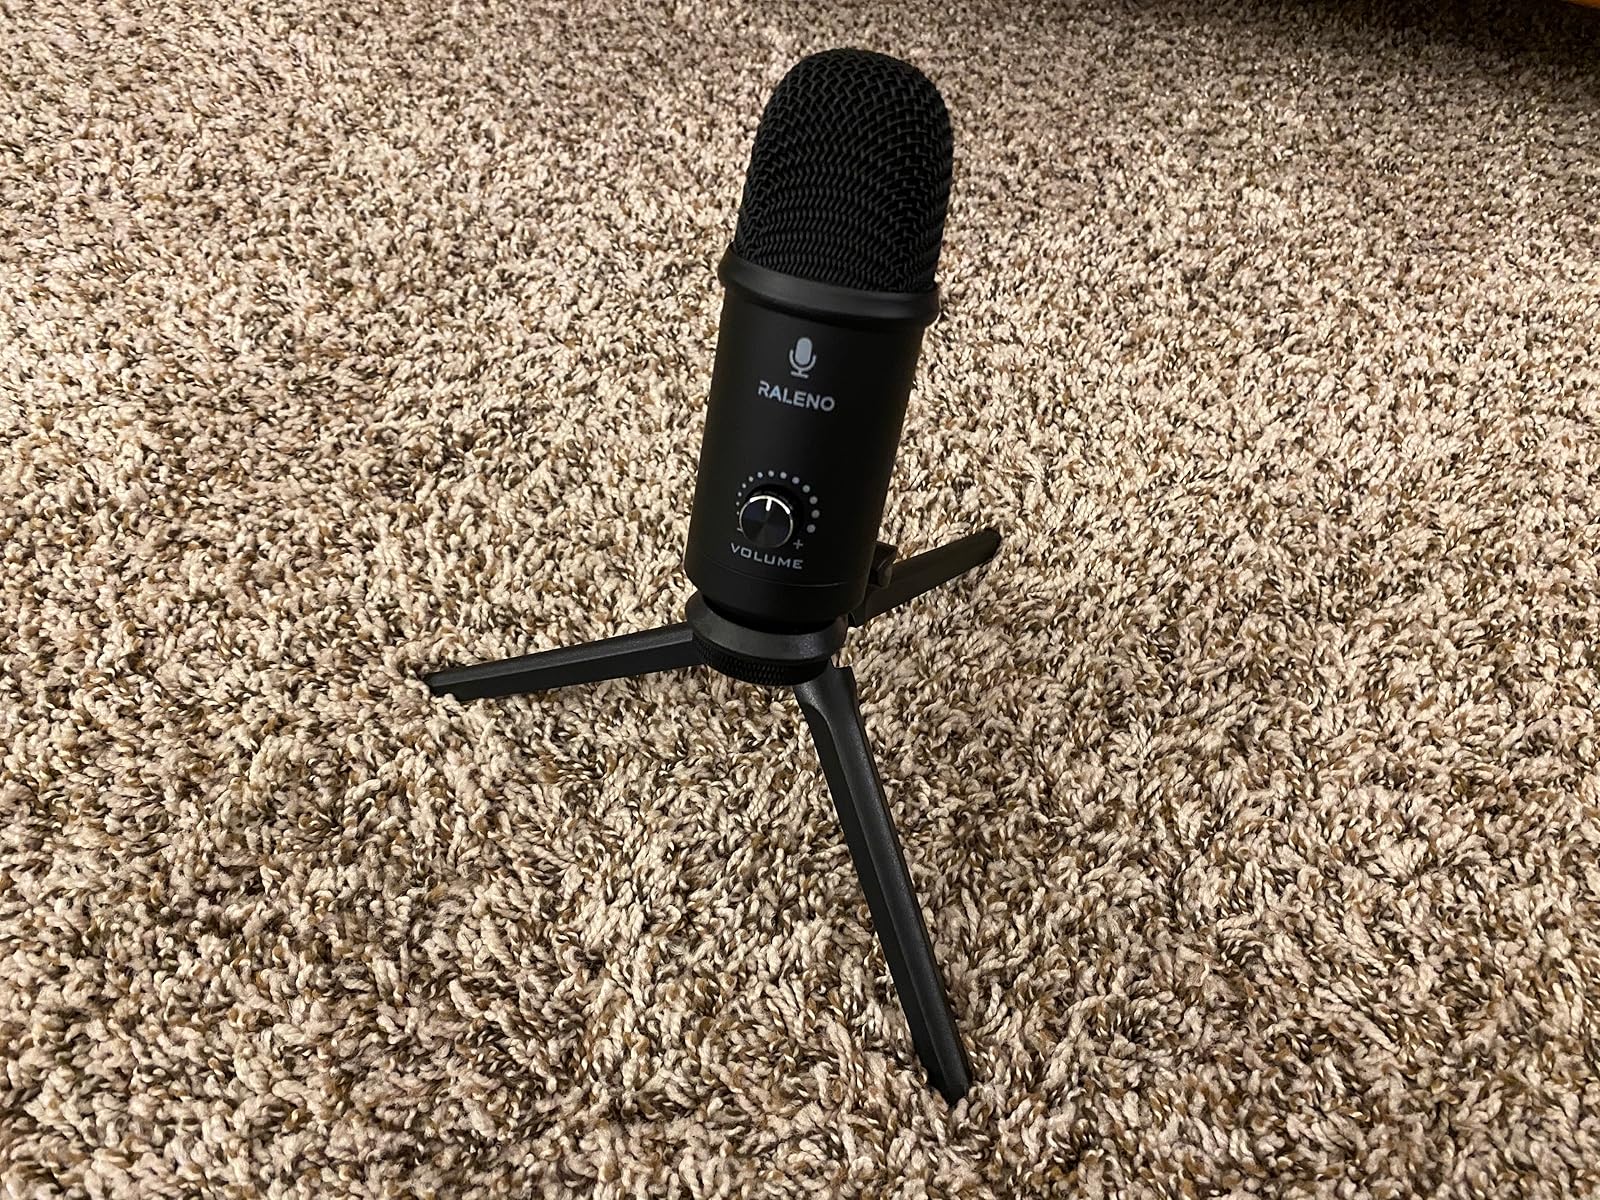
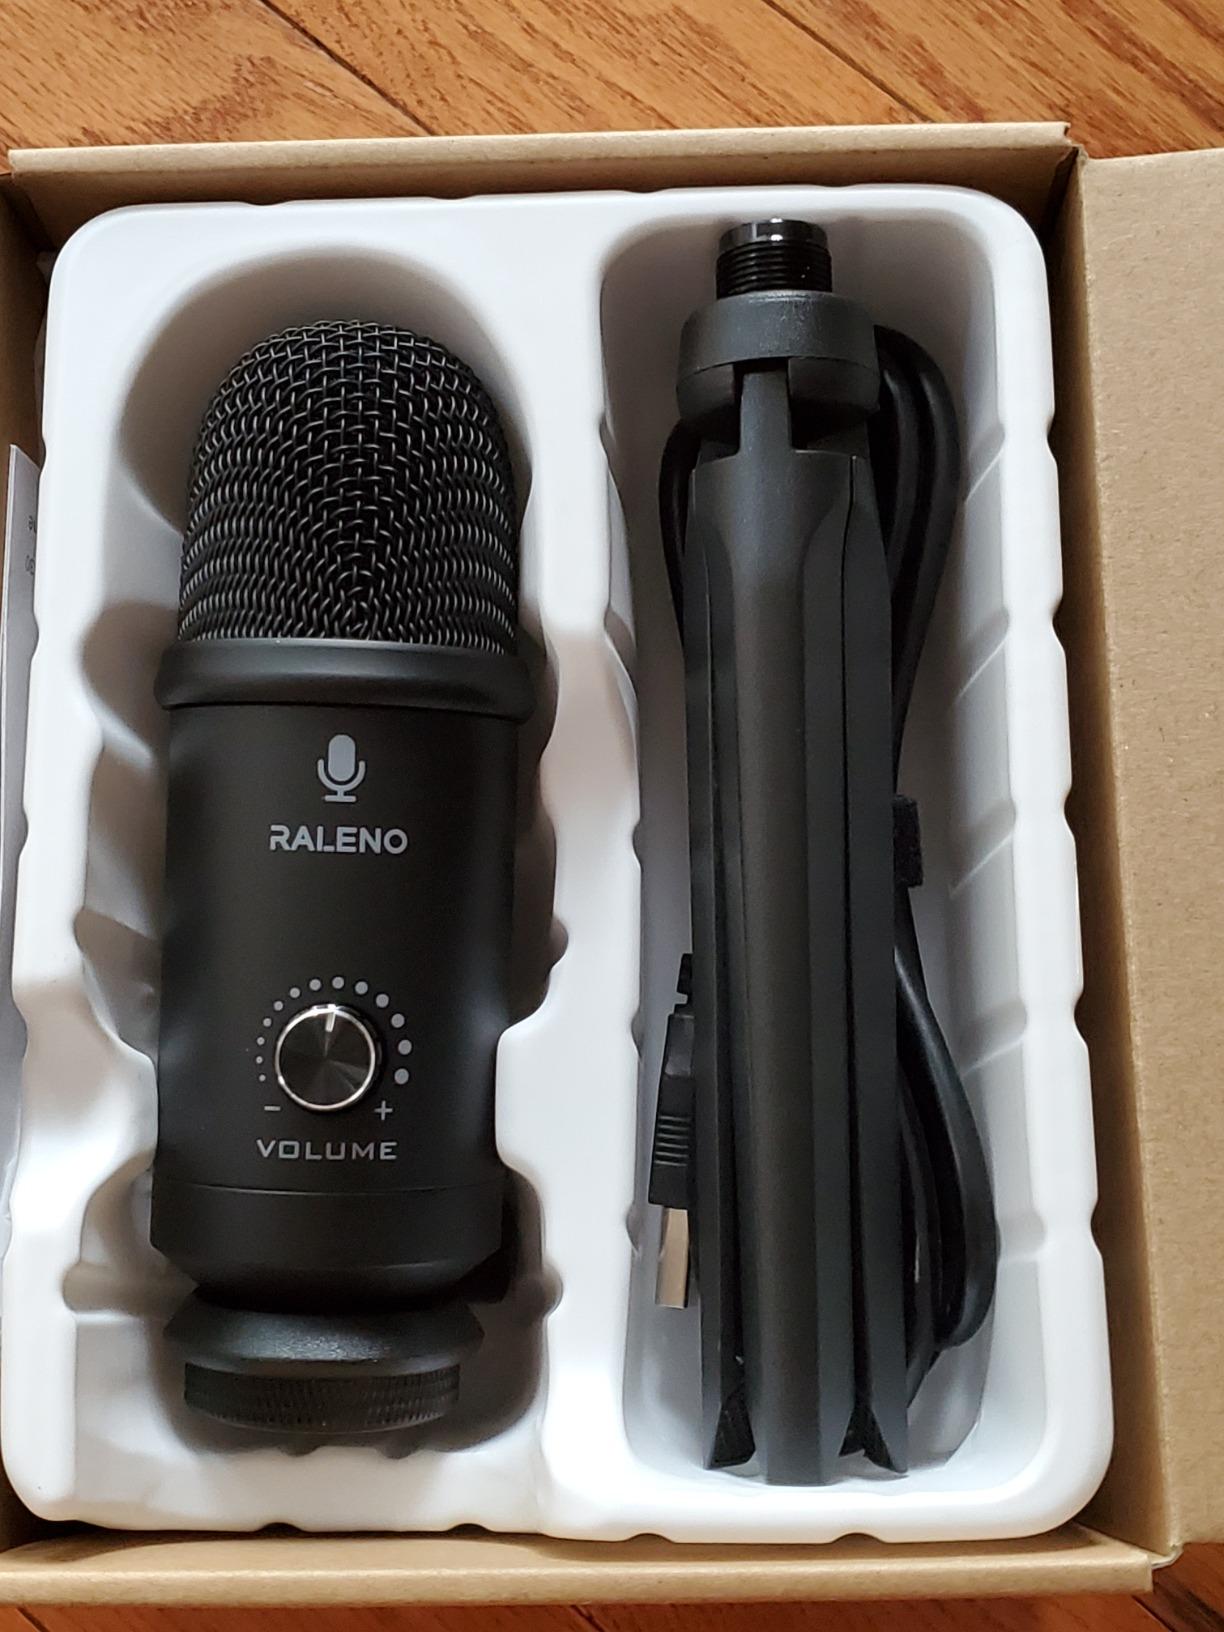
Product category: microphone
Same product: yes